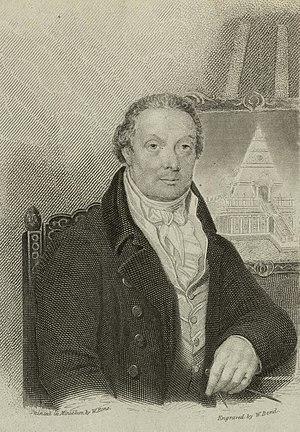
William Capon, né le 6 décembre 1757 à Norwich et mort le 26 septembre 1827 à Londres, est un artiste anglais.